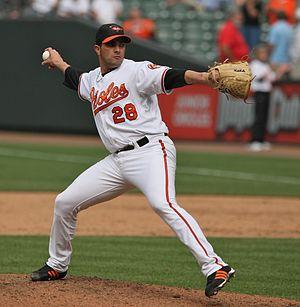
Danys Báez González, né le 10 septembre 1977 à Pinar del Río, est un joueur cubain de baseball évoluant en Ligue majeure de baseball depuis 2001. Il est présentement agent libre.